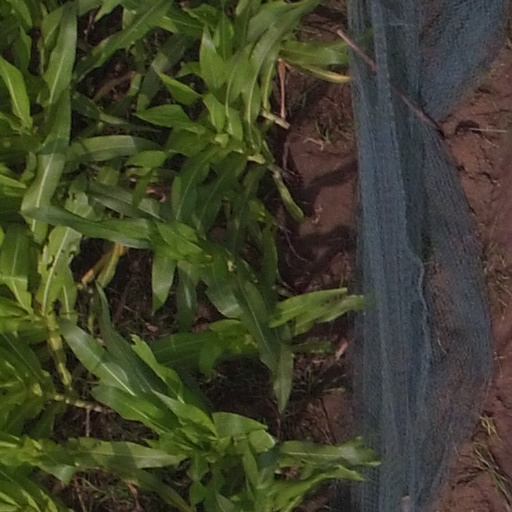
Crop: maize; corn